Kentucky & Indiana Terminal Bridge

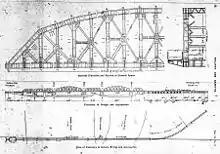
Engineering drawing of the new bridge

Publicity for the opening of the Kentucky and Indiana bridge was substantial as even the Library of Congress joined in advertising the grand opening of the bridge. They wrote: "There is in the course of construction at this time (1885), and about completed, a bridge across the Ohio, between Louisville and New Albany, Indiana. The bridge at Louisville is to have a railroad track, a passageway for the vehicles, streetcars, and a walk-way for foot passengers."""